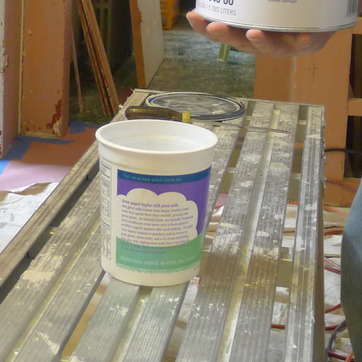
Material: plastic